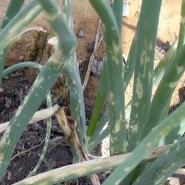
Crop: Onion
Condition: alternaria-d